Riccardo Del Fra

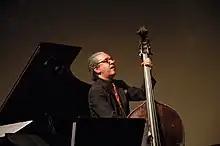
Riccardo del Fra à la cinémathèque

Riccardo Del Fra (born February 20, 1956, Rome) is an Italian jazz double-bassist, bandleader, composer, and arranger.